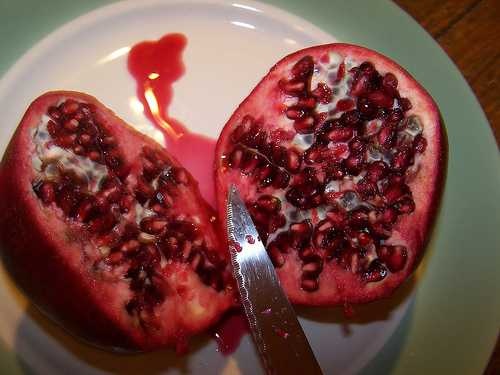
Label: Pomegranate